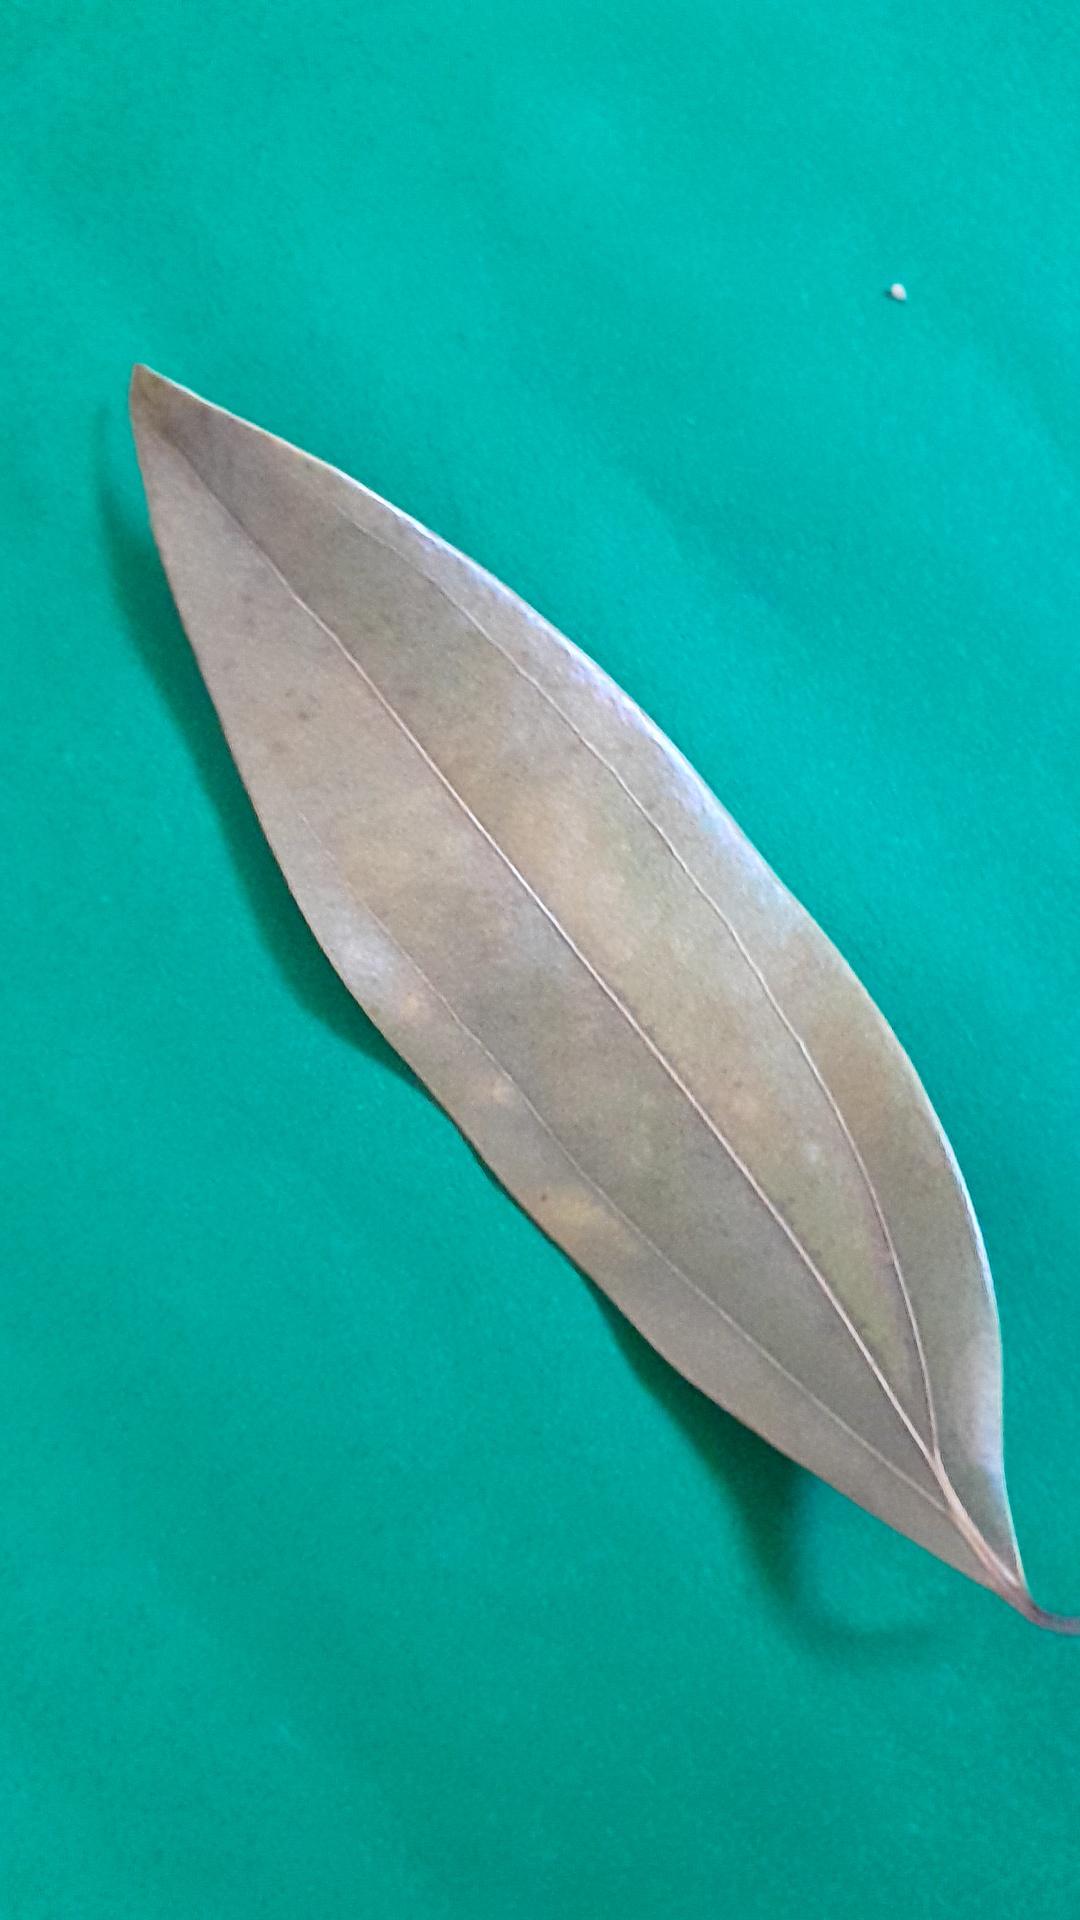
Label: Dry Leaf